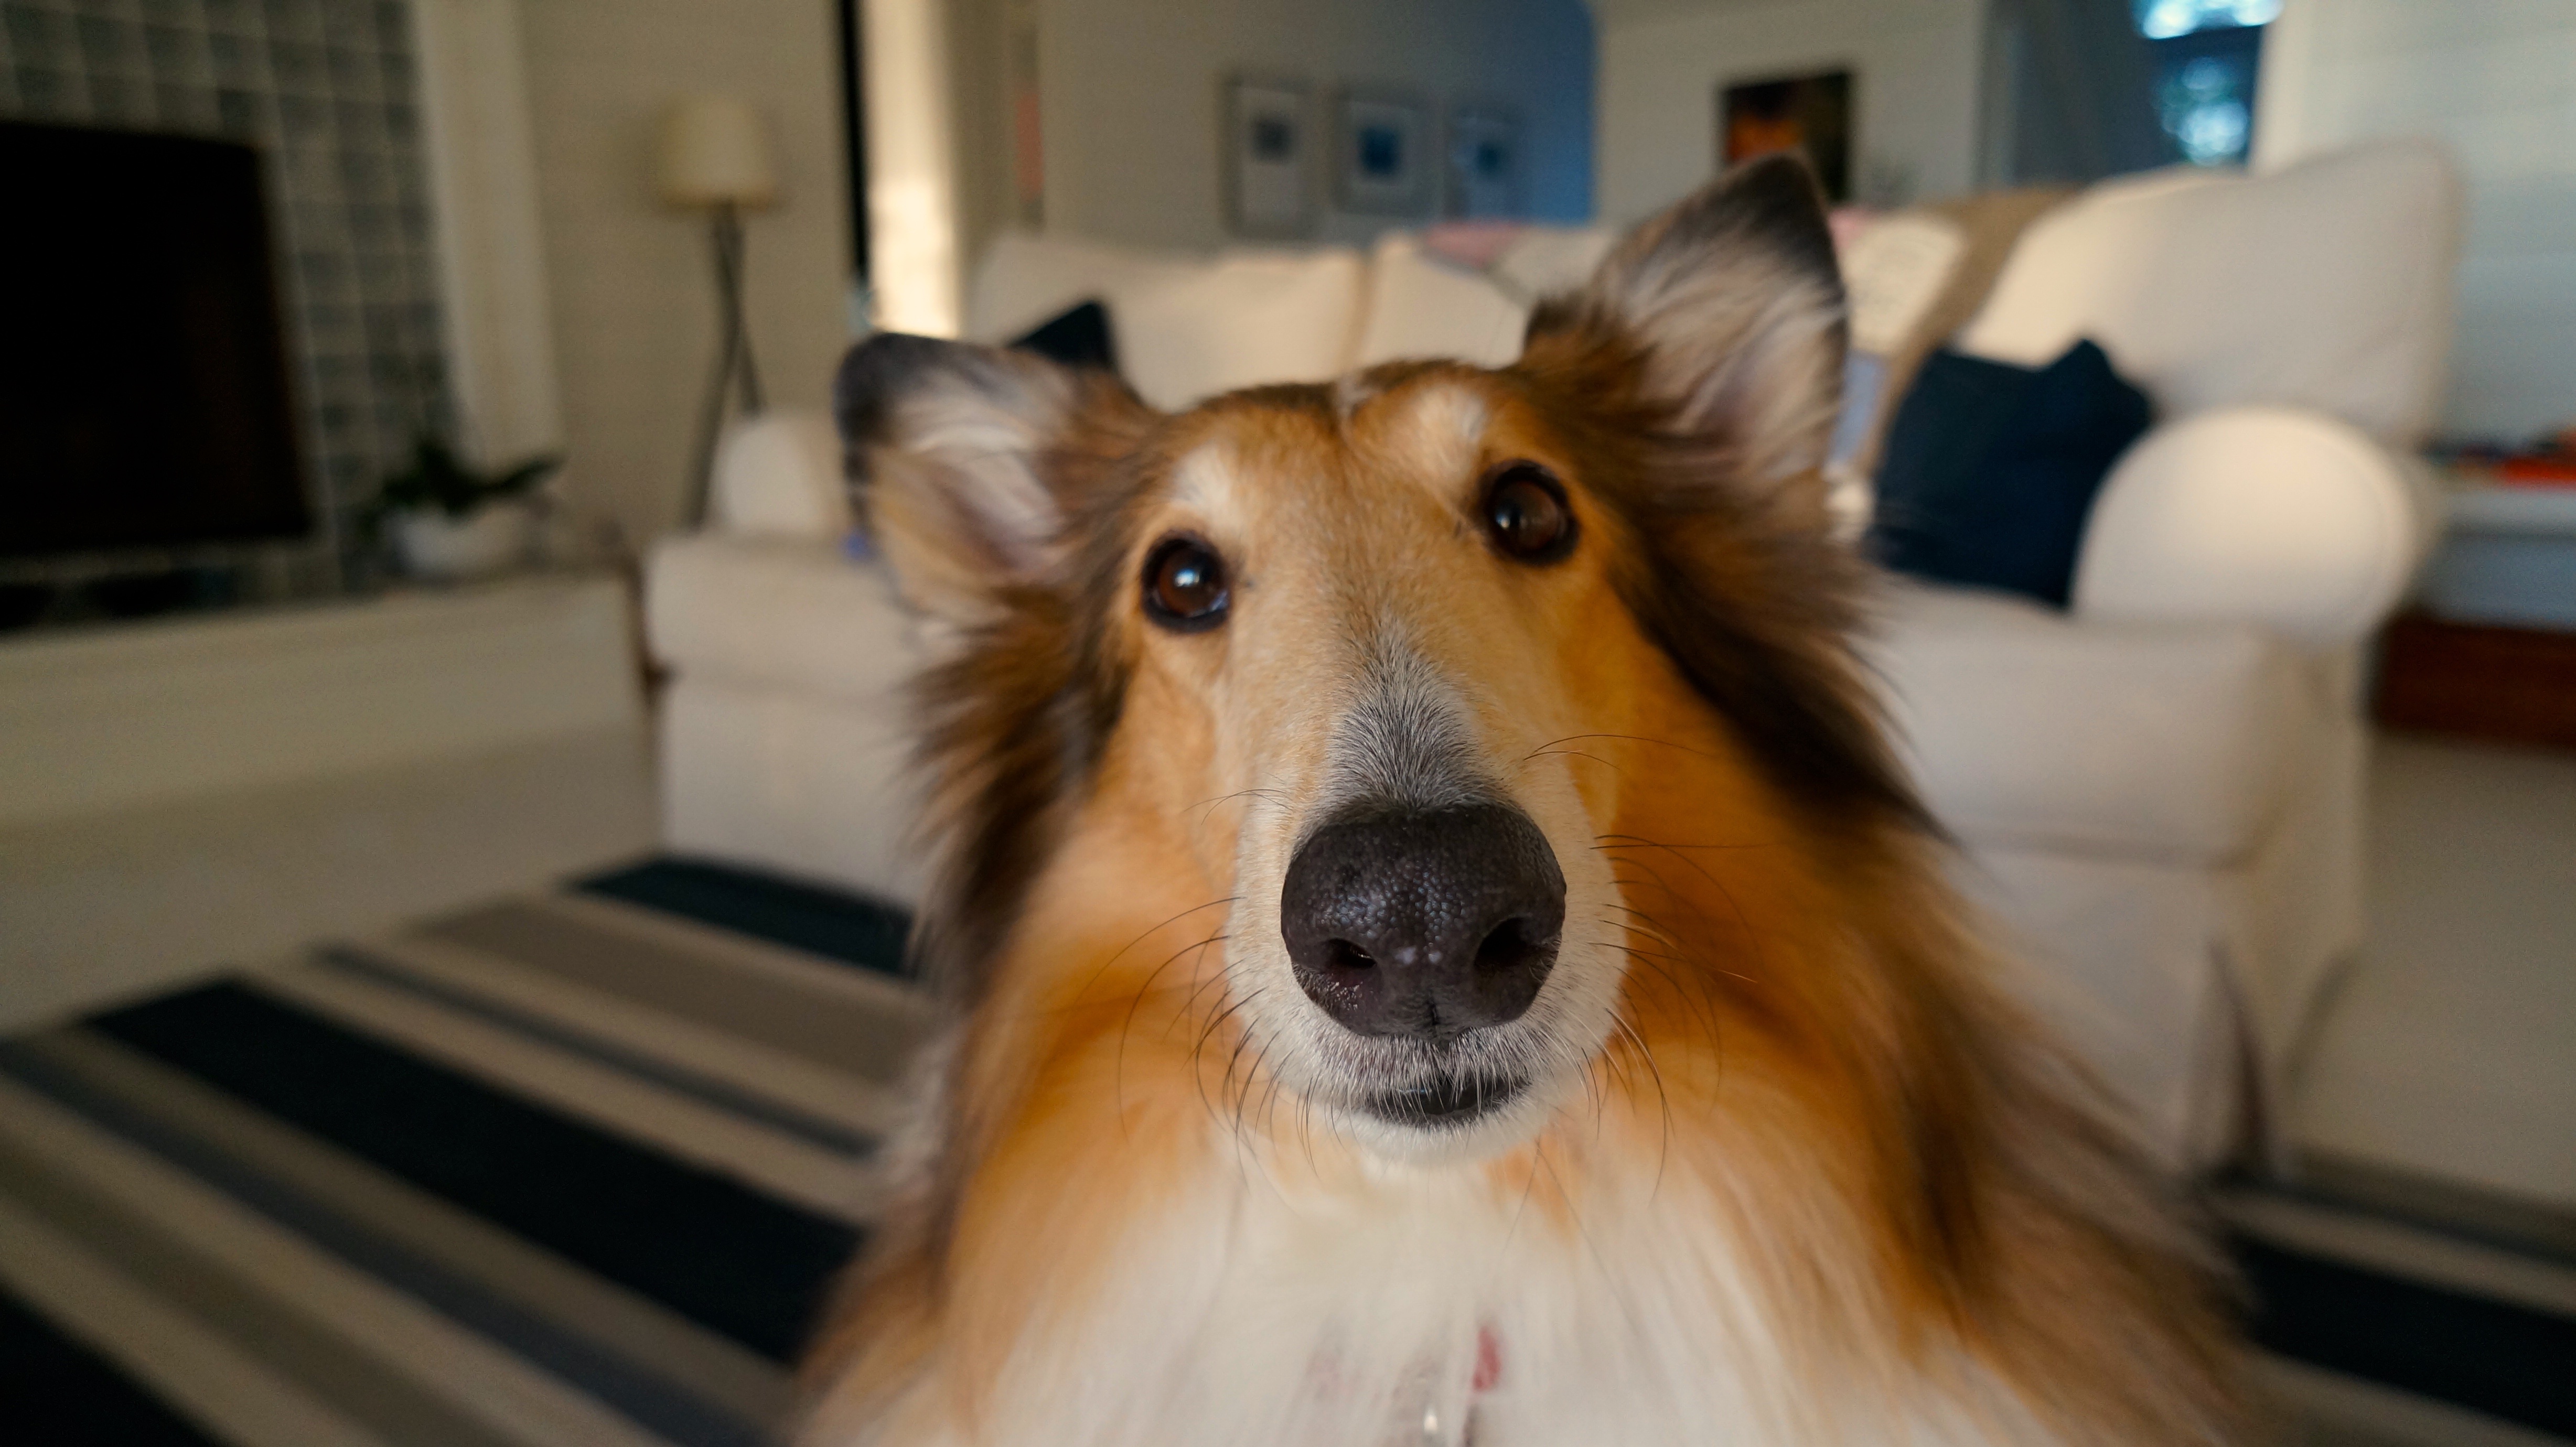
dog, cute, love, collie, pet, mammal, playing, together, cheerful, family, happy, happiness, little, vertebrate, question, doggy, shetland sheepdog, dog like mammal, rough collie, scotch collie